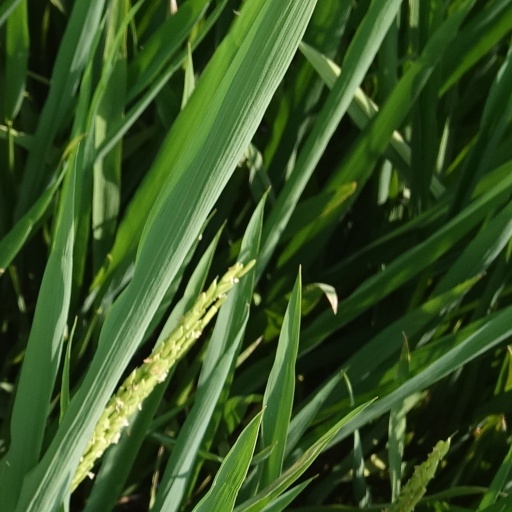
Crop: rice